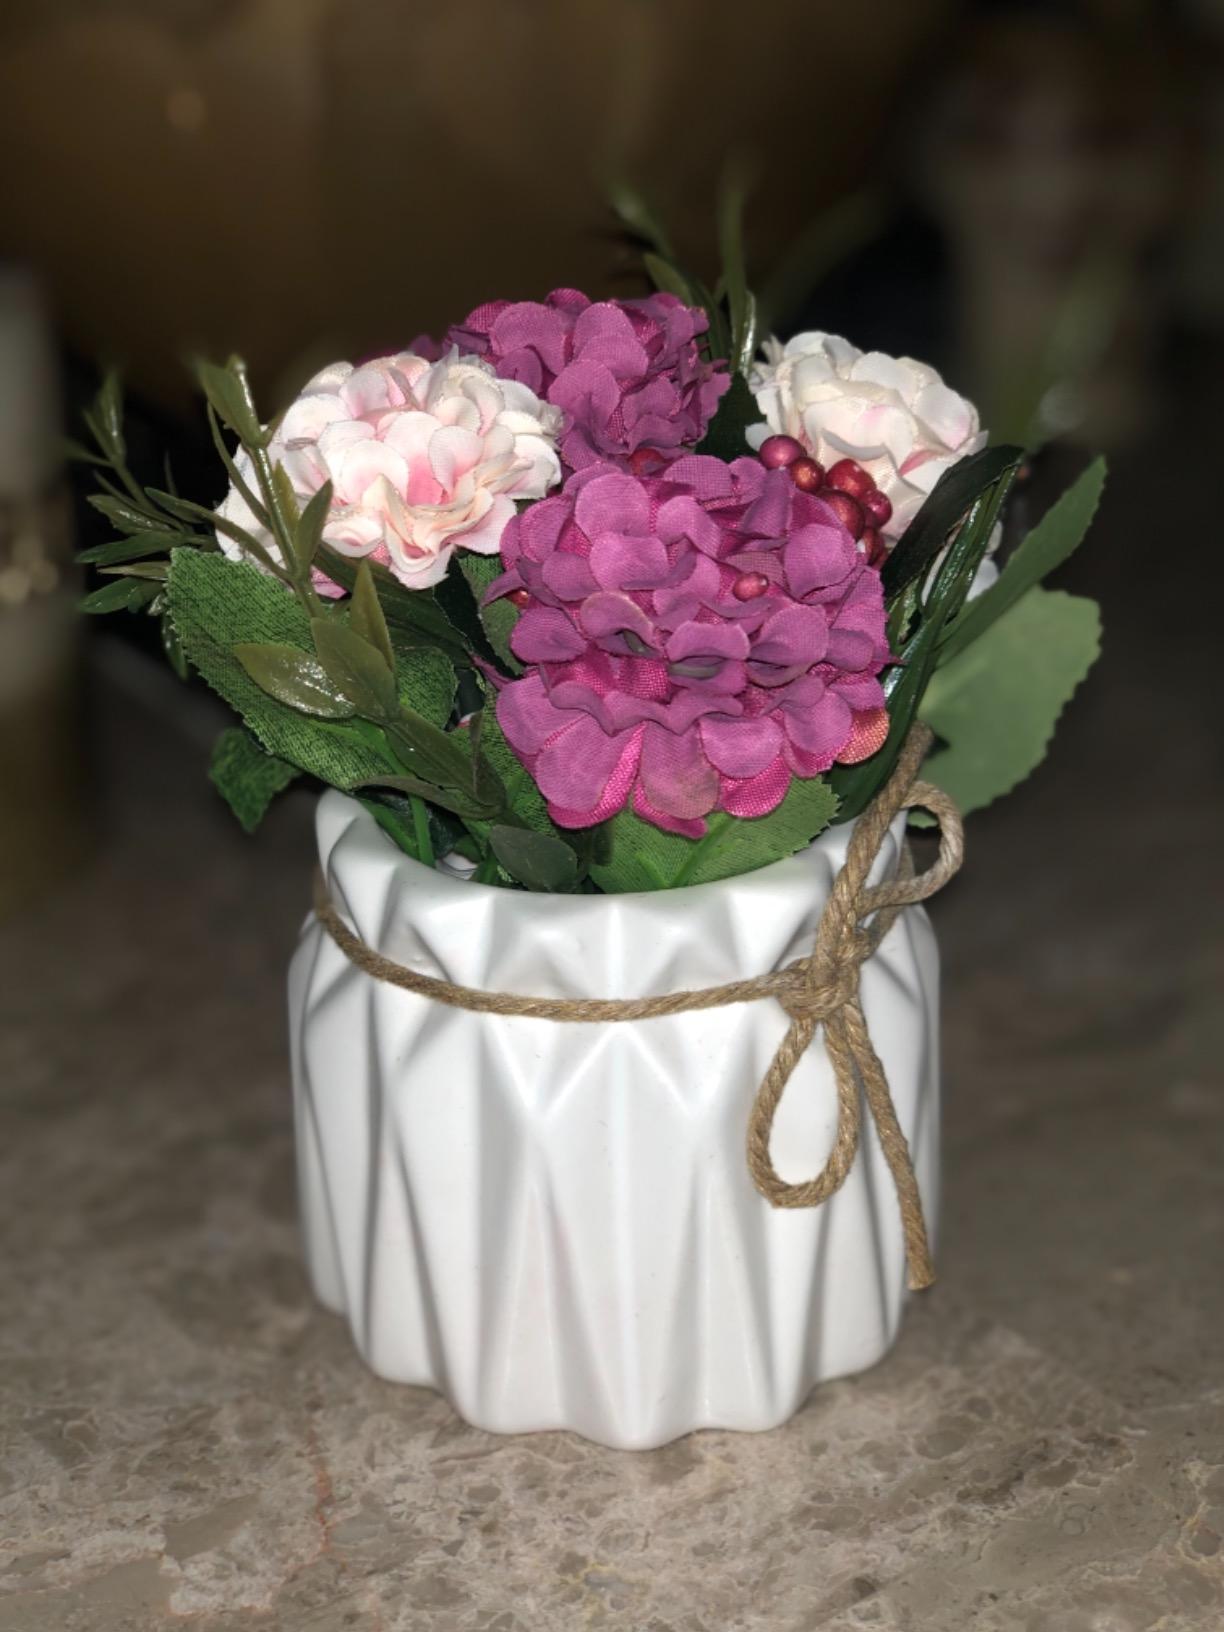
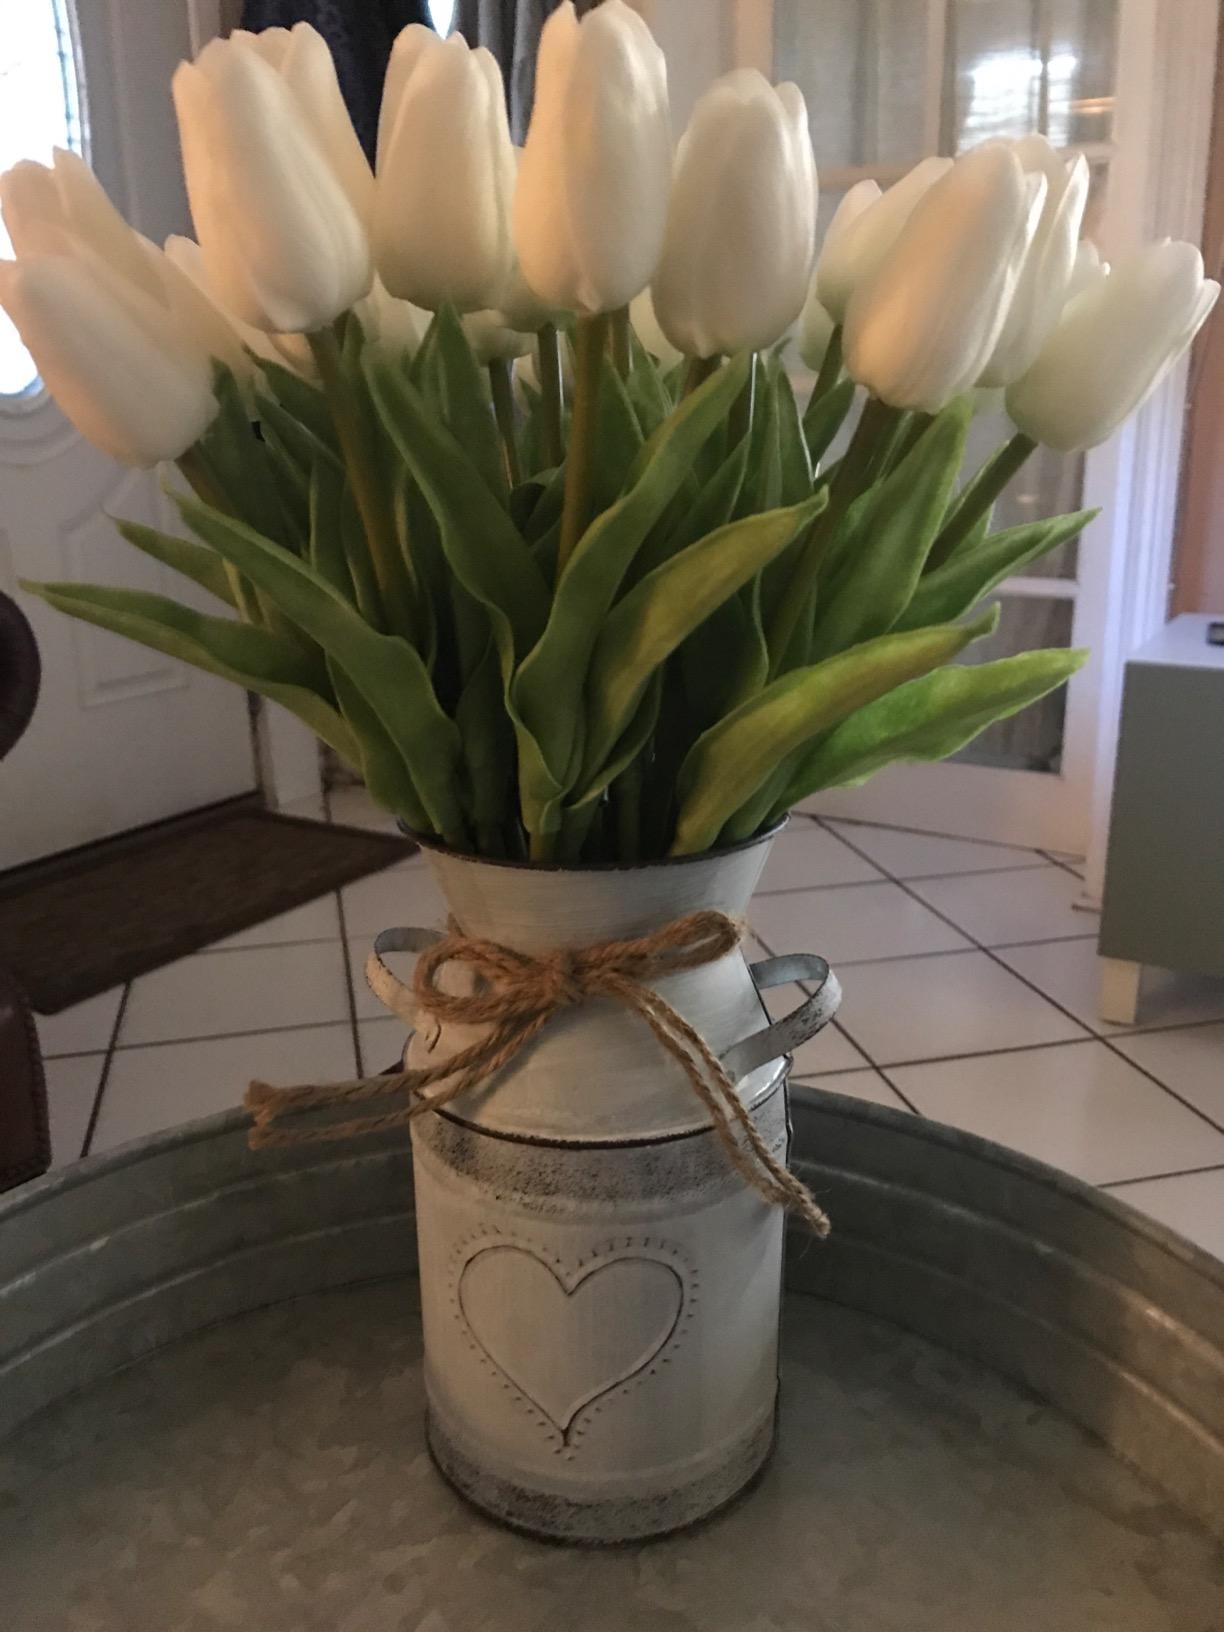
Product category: vase
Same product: no